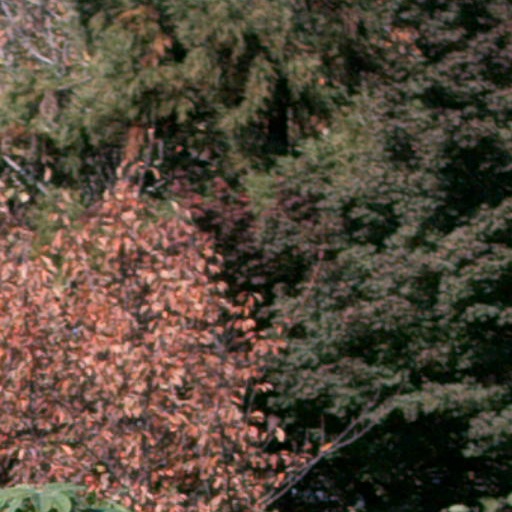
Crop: cassava